Richard A. Lutz

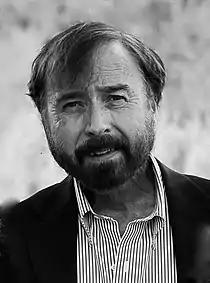
Lutz in 2011

Richard Arthur Lutz (born June 8, 1949) is an American marine biologist and deep-sea oceanographer. He is known for deep-sea research using the "Alvin" submersible, and is considered one of the world's foremost authorities on the ecology of deep-sea hydrothermal vents.